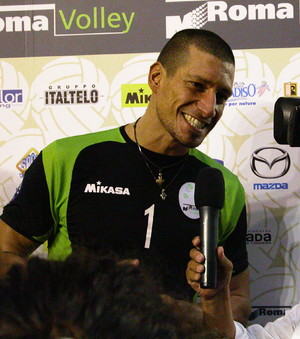
Luigi Mastrangelo est un joueur de volley-ball italien. Il mesure 2,02 m et joue central. Il totalise 212 sélections en équipe d'Italie.